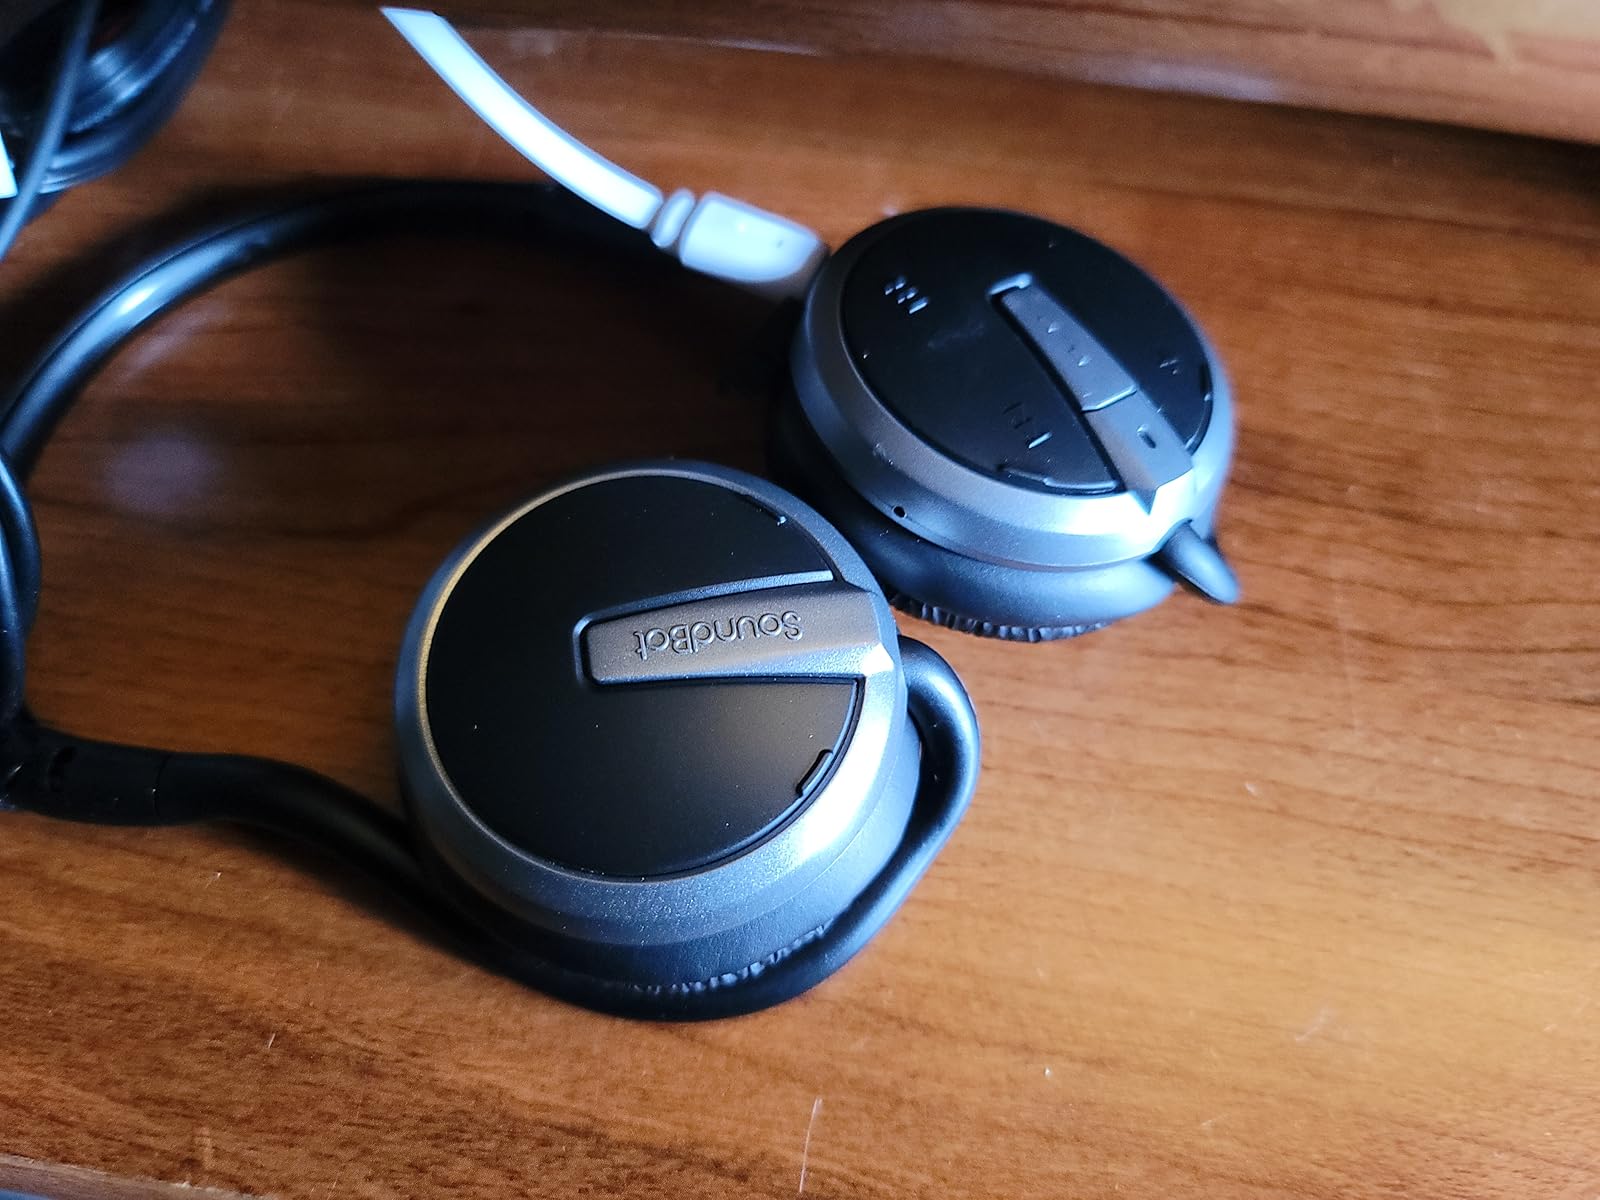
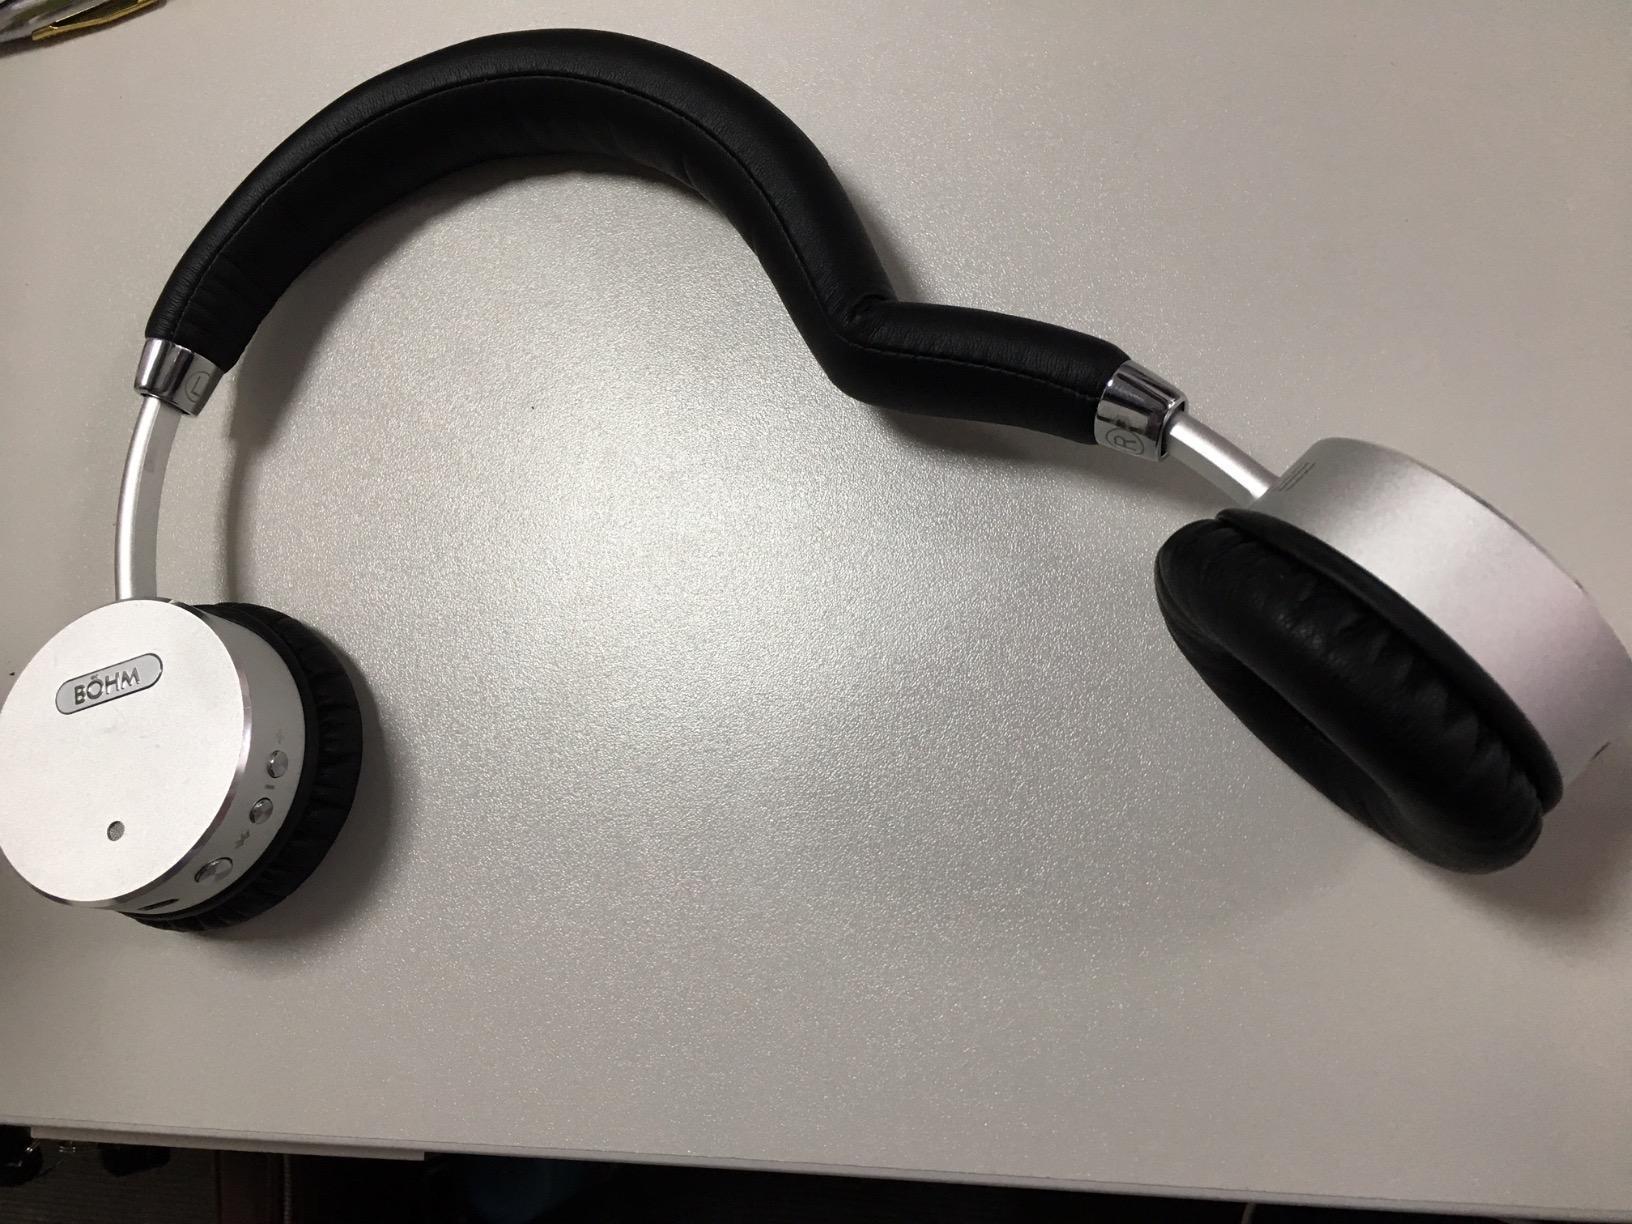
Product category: headphones
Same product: no